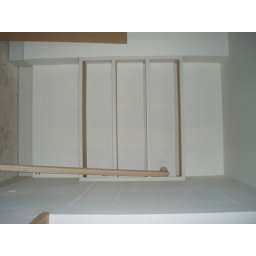
Built in book shelves in Upstairs sitting room